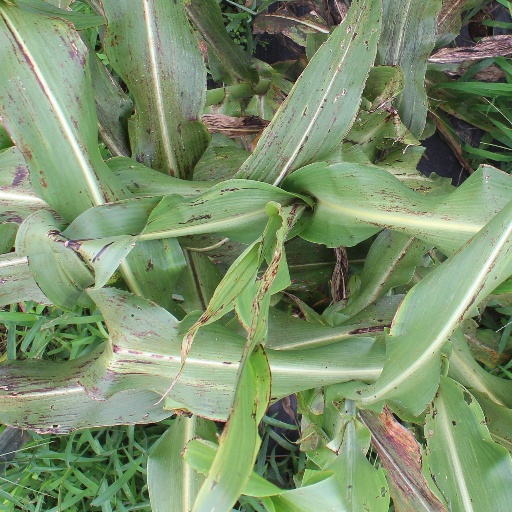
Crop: sorghum